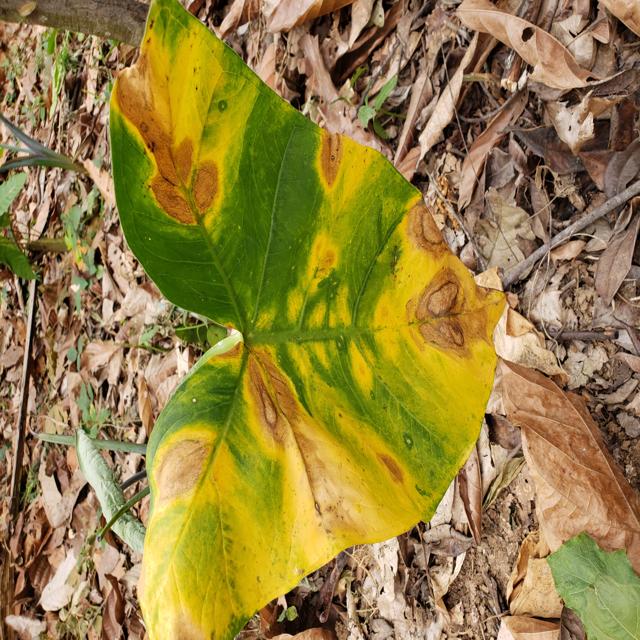
Label: Late_Blight